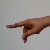
The image shows a hand gesture representing the letter 'P' in Indian Sign Language.